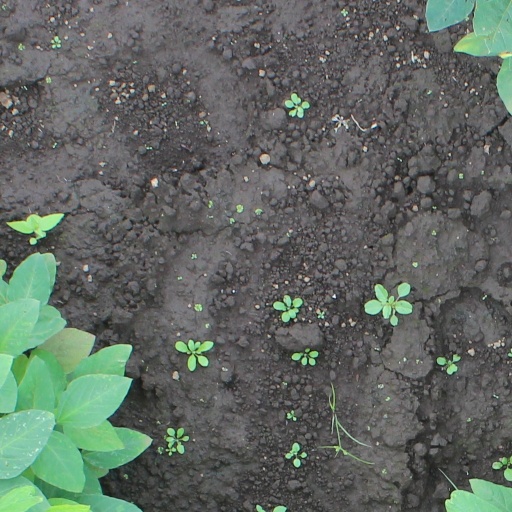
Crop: soybean